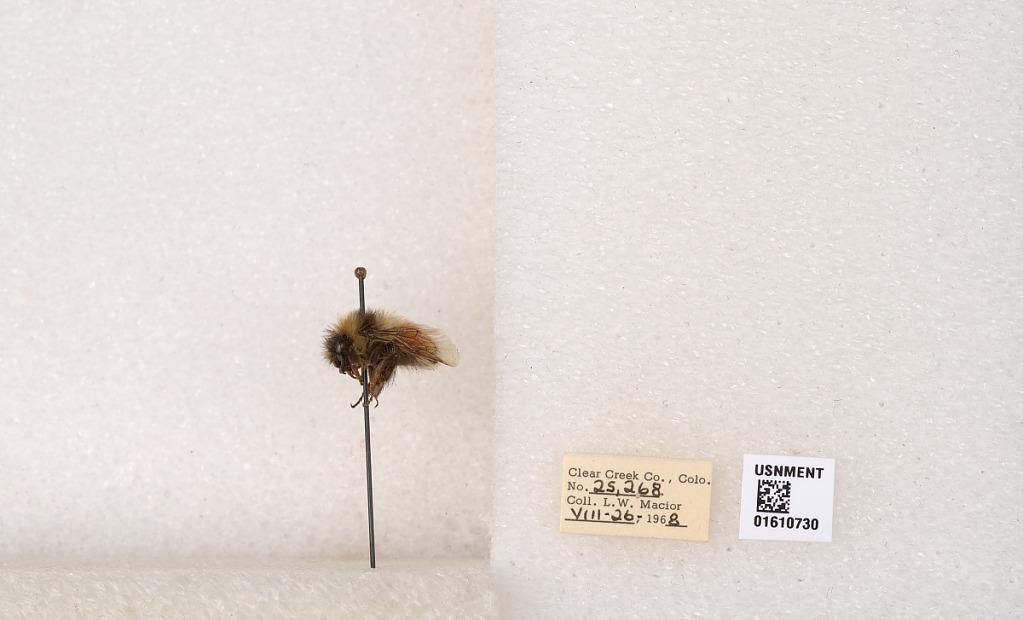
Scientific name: Bombus (Pyrobombus) sylvicola Kirby
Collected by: L. Macior
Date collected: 1968-8-26
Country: United States
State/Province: Colorado
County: Clear Creek
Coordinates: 39.6891, -105.644